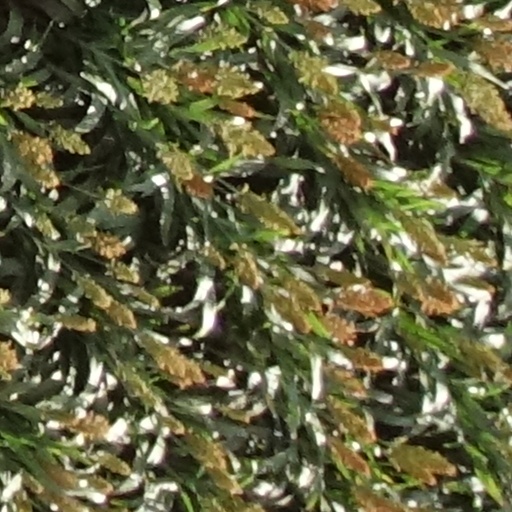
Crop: sorghum